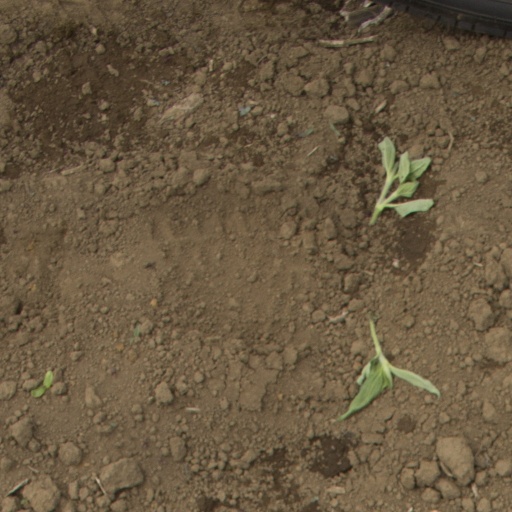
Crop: Jerusalem artichoke